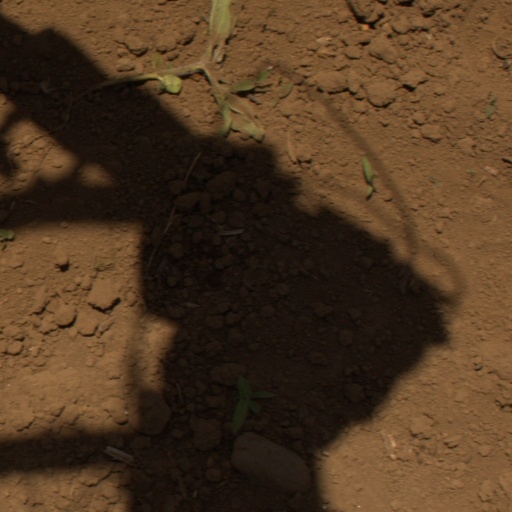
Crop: Jerusalem artichoke